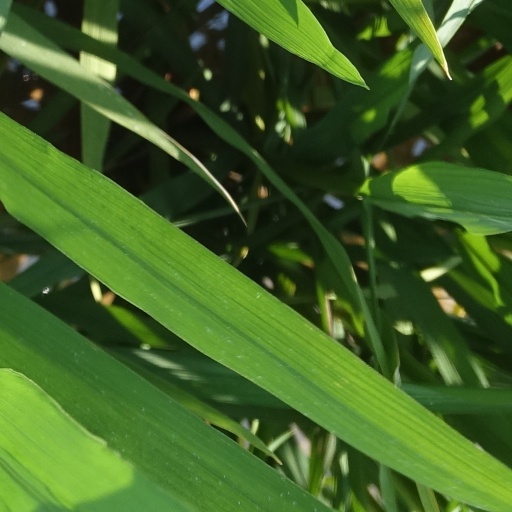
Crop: rice